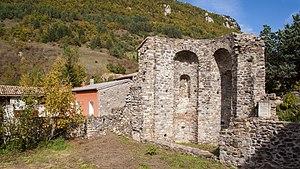
Ruines de l'abbaye de Joucou
Joucou est une commune française, située dans le département de l’Aude en région Occitanie.
L’abbaye de Saint-Jacques, nommée plus tard Saint-Jacques de Joucou, fut un monastère et une abbaye documentée depuis le neuvième siècle, située près du Rébenty, au Pays de Sault, qui faisait alors partie du comté de Razès, aujourd'hui dans la commune de Joucou.